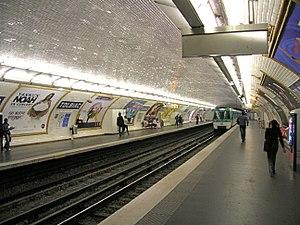
La liste des stations du métro de Paris propose un aperçu des stations actuellement en service, fermées ou autres, du métro de Paris, en France. Le métro a ouvert en 1900 et comprend 302 stations et 383 points d'arrêt, depuis le 23 mars 2013. Les stations fermées ne sont pas comptées dans le total.
Tolbiac est une station de la ligne 7 du métro de Paris, située dans le 13ᵉ arrondissement de Paris.